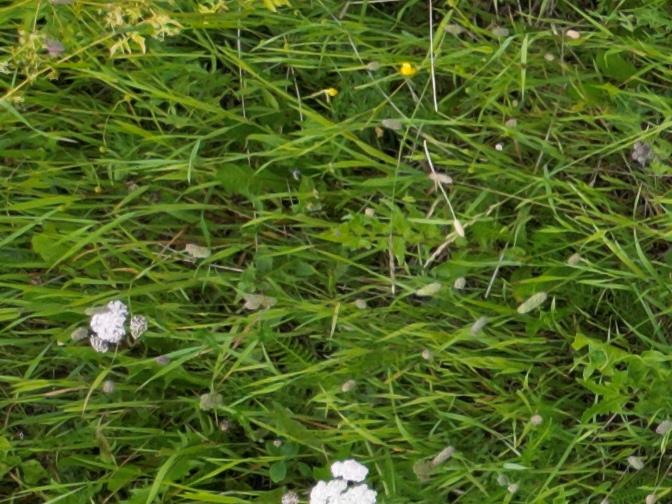
Flowers visible:  daisy flowers